Accumulator (computing)

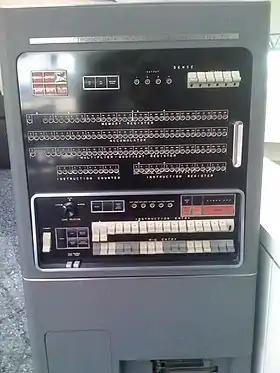
Front panel of an IBM 701 computer with lights displaying the accumulator and other registers

The 1945 configuration of ENIAC had 20 accumulators, which could operate in parallel. Each one could store an eight decimal digit number and add to it (or subtract from it) a number it received. Most of IBM's early binary "scientific" computers, beginning with the vacuum tube IBM 701 in 1952, used a single 36-bit accumulator, along with a separate multiplier/quotient register to handle operations with longer results. The IBM 650, a decimal machine, had one 10 digit distributor and two ten-digit accumulators; the IBM 7070, a later, transistorized decimal machine had three accumulators. The IBM System/360, and Digital Equipment Corporation's PDP-6, had 16 general-purpose registers, although the PDP-6 and its successor, the PDP-10, call them accumulators.